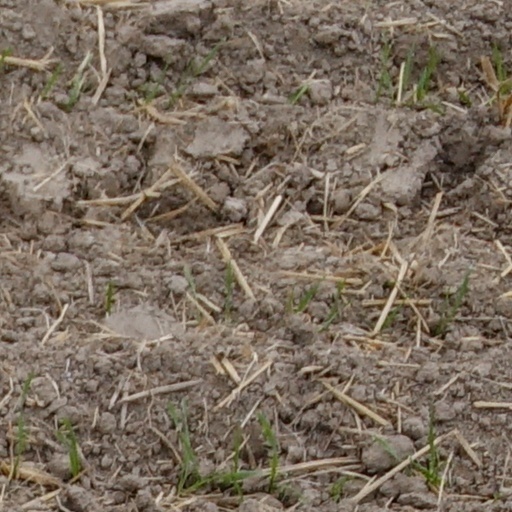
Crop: wheat